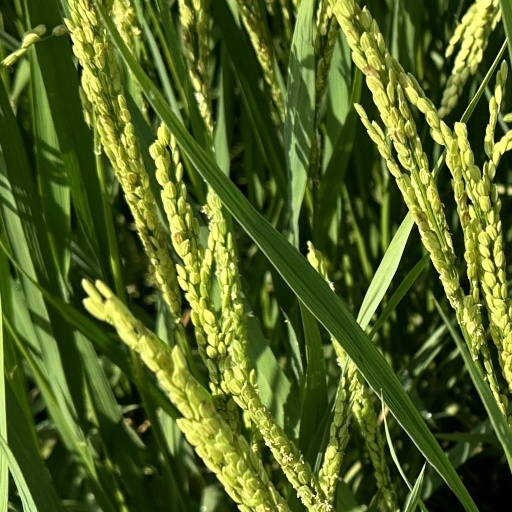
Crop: rice